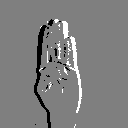
ASL letter: b